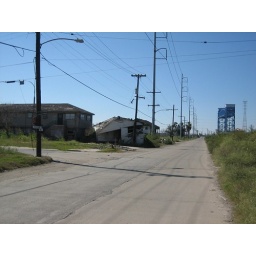
The blue structure in the background is the train bridge over the canal. One of the levees broke near this area.